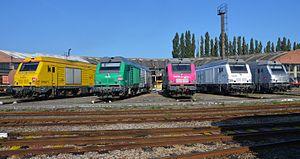
BB 75077 infra, BB 75462 Fret, BB 75015 OSR, BB 75022 ETF, BB 75031 AKIEM à Longueau, Présentation réalisé lors de la 2ème fête du rail dans le dépôt SNCF de Longueau
Les BB 75000 sont des locomotives Diesel-électriques commandées en 2004 par la SNCF pour le fret afin de renouveler son parc vieillissant.
Le dépôt de Longueau est un dépôt de locomotives français, construit par la Compagnie des chemins de fer du Nord, situé à proximité de la gare de Longueau et à quelques kilomètres de celle d'Amiens, dans le département de la Somme, en région Hauts-de-France.
Prima désigne une famille de locomotives électriques et diesel-électriques françaises construites par Alstom depuis la fin des années 1990.